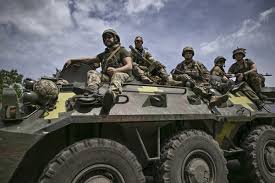
Label: BTR-80